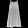
Label: Dress